SimCity (1989 video game)

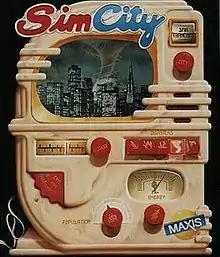
1990 North American box art, depicting a jukebox with a picture of a city being hit by the "Tornado" disaster. The initial 1989 release of the game featured the "Monster" disaster on the jukebox which was changed over the unauthorized usage of the Godzilla-esque monster.

SimCity (also known as the retronyms Micropolis or SimCity Classic) is a city-building simulation video game developed by Will Wright, and released for several platforms from 1989 to 1991. "SimCity" features two-dimensional graphics and an overhead perspective. The game's objective is to create a city, develop residential and industrial areas, build infrastructure, and collect taxes for further city development. Importance is placed on increasing the population's standard of living, maintaining a balance between the different sectors, and monitoring the region's environmental situations to prevent the settlement from declining and going bankrupt.